Eva Chaloupková

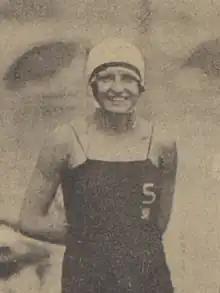

Eva Chaloupková (born 2 January 1905, date of death unknown) was a Czech swimmer. She competed in the women's 400 metre freestyle event at the 1924 Summer Olympics.